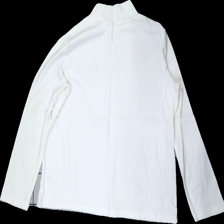
View: back
Type: Top
Category: Ladies
Brand: Missing
Brand text on label: Croft &  Barrwo
Colors: White
Material: 100% Cotton
Cut: Turtle neck, Tight
Size: XL
Season: All
Holes: Major
Damage: Cout out
Damage location: top center
Price range: <50
Recommended usage: Recycle